Hso Khan Pha

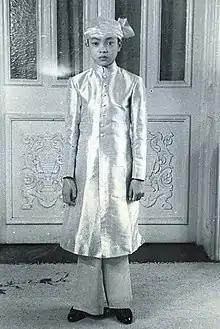
Hso Khan Pha at age 14

Prince Hso Khan Pha of Yawnghwe (aka Tiger; 15 April 1938 – 4 October 2016) was a prince of Yawnghwe. He was a son of Sao Shwe Thaik, the last Saopha of Yawnghwe and Sao Nang Hearn Kham, the Mahadevi (consort). He was a consulting geologist based in Canada.